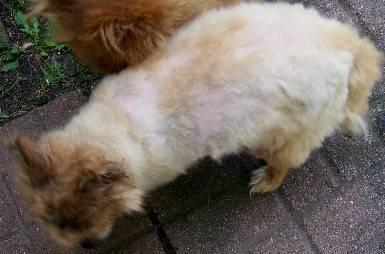
dog